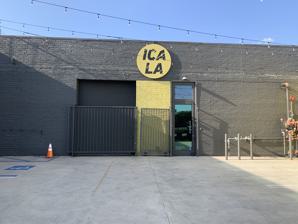
Building: Institute of Contemporary Art, Los Angeles
Country: United States of America
Year built: 1984
Contemporary art museum Institute of Contemporary Art, Los Angeles Established 1984 Location 1717 East 7th Street Los Angeles, CA 90021 Coordinates 34°02′07″N 118°14′08″W / 34.035179°N 118.235587°W / 34.035179; -118.235587 Type Art Director Anne Ellegood Website theicala.org The Institute of Contemporary Art, Los Angeles ( ICA LA ; formerly known as the Santa Monica Museum of Art ) is a contemporary art museum in Los Angeles, California , United States. As an independent and non-collecting art museum (or kunsthalle ), it exhibits the work of local, national, and international contemporary artists. Until May 2015, the museum was based at the Bergamot Station Arts Center in Santa Monica, California . In May 2016, the museum announced an official name change to the Institute of Contemporary Art, Los Angeles (ICA LA) and its relocation to Los Angeles's Downtown Arts District. The museum reopened to the public in September 2017. History The museum was founded as the Santa Monica Museum of Art in 1984 by Abby Sher as part of the Frank Gehry-designed mixed-use center, Edgemar , which she developed on Main Street in Santa Monica, California between 1984 and 1988. In 1988, Thomas Rhoads was named the museum’s director, mounting that summer its first exhibition, Art in the Raw in the 8,000 square foot clear span, clerestory-rimmed 1908 Imperial Ice Company warehouse building. In 1997, SMMoA moved from Edgemar, reopening in Bergamot Station Arts Center in 1998. Following a $5 million fundraising campaign, the museum relocated to Downtown Los Angeles in 2017. The firm wHY Architecture, under the direction of Kulapat Yantrasast , renovated the 12,700-square-foot former manufacturing building that now serves as the ICA LA’s home. The museum's mission focused on pivotal but under-recognized moments and figures in the history of contemporary art and culture and exhibiting local and international artists early in their careers. The museum's current mission "is to support art that sparks the pleasure of discovery and challenges the way we see and experience the world, ourselves, and each other. [ICA LA] is committed to upending hierarchies of race, class, gender, and culture. Through exhibitions, education programs, and community partnerships, [ICA LA] fosters critique of the familiar and empathy with the different." In 2024, the museum announced a $5 million plan to purchase and remodel the building it occupies. Most of the funding will be provided by the Mohn Family Trust . Exhibitions From its inception, the museum developed a reputation for hosting groundbreaking exhibitions for future art world luminaries. Under the banner of the Museum’s Artist Project series, Director Thomas Rhoads and his team of curators organized shows for Andrea Bowers, Meg Cranston, Bruce and Norman Yonemoto, and Lynn Aldrich . They arranged the first solo shows for Daniel J. Martinez (1988), Jennifer Steinkamp (1989), William Leavitt (1990), and Allan Sekula (1996) among others. Upon the Museum’s relocation to Bergamot Station Arts Center, the Artist Project Series continued in the Museum’s two Project Rooms. The inaugural exhibition at Bergamot featured emerging artist Liza Lou and her beaded, full-size kitchen and backyard installations. Elsa Longhauser succeeded Thomas Rhoads as executive director in 2000 and marked her arrival with a retrospective of feminist Austrian artist Valie Export . During Longhauser's tenure, the museum hosted exhibitions of work by Yoshimoto Nara (2000), Urs Fischer (2002), Terry Allen (2004), Michael Queenland (2012), and Mickalene Thomas (2012). Other important exhibitions at the Museum included The Book Show: Raymond Pettibon (2001), Cavepainting: Laura Owens , Chris Ofili , Peter Doig (2002), Michael Asher (2008 ), Allen Ruppersberg: You and Me or the Art of Give and Take (2009). The museum also organized acclaimed shows by guest-curators, including Michael Duncan and Kristine McKenna 's Semina Culture: Wallace Berman and His Circle (2005), a Walter Hopps -curated George Herms exhibition (2005), and Jori Finkel 's Identity Theft: Eleanor Antin, Lynn Hershman Leeson, and Suzy Lake (2007). Programs As SMMoA, the museum offered a full-range of free public programs including lectures and panel discussions, and award-winning education programs for K-12 children. One of the museum’s most immersive outreach programs was Park Studio , a free and intensive weeklong art workshop series that coincides with academic spring breaks at SMMUSD and LAUSD public schools. Wall Works was SMMoA’s award-winning education program that links K-12 students directly with renowned contemporary artists. Wall Works projects were carried out in the classroom, and culminate with a public exhibition of student work at Bergamot Station Arts Center. Artists who have participated in Park Studio and Wall Works include Olga Koumoundouros , Elias Sime, Peter Shire, Karen Kimmel, and Laurel Broughton. SMMoA’s A Collection of Ideas… was a public program and lecture series with innovative thinkers from all disciplines. Past A Collection of Ideas... events include a discussion around Mike Kelley’s final project, the Mobile Homestead (2013), and Crossfader: Listening Like a Sonidero , a hybrid musical-lecture with Josh Kun and Mexican DJ and producer Toy Selectah (2013). SMMoA's Cause for Creativity workshops: SMMoA’s Cause for Creativity (C4C) combined art, social action, and community partnerships to enhance the life of the mind and spirit. "Make art and make a difference" was the motto of this innovative program designed for participants of all ages. Workshops have been taught by  The Echo Park Film Center,  BROODWORK, and Cirque du Soleil’s OVO. Management Thomas Rhoads was the museum’s first executive director. In 2000, former director of the Moore College of Art and Design galleries, Elsa Longhauser , was named executive director. Longhauser announced that she would step down from her role as executive director in mid-2019. In July 2019, Anne Ellegood , former senior curator at the Hammer Museum was named the museum's new executive director. Amanda Sroka is the current senior curator for the ICA LA. Asuka Hisa is the current curator of education and programs. Previous staff curators include Lisa Melandri , current executive director of the Contemporary Art Museum St. Louis , Jeffrey Uslip , and Jamillah James . References